Marie Angélique Arnauld

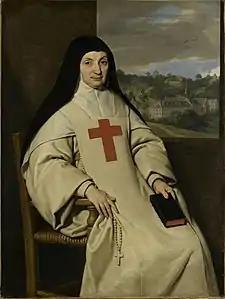

Jacqueline-Marie-Angélique Arnauld, S.O.Cist. or Arnault, called La Mère Angélique (8 September 1591, in Paris – 6 August 1661, in Port-Royal-des-Champs), was abbess of the Abbey of Port-Royal, which became a center of Jansenism under her abbacy.